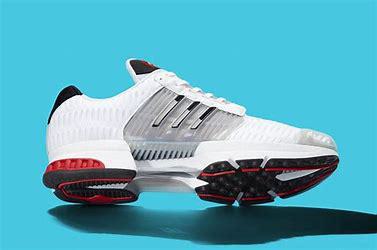
Brand: Adidas
Model: Climacool 1